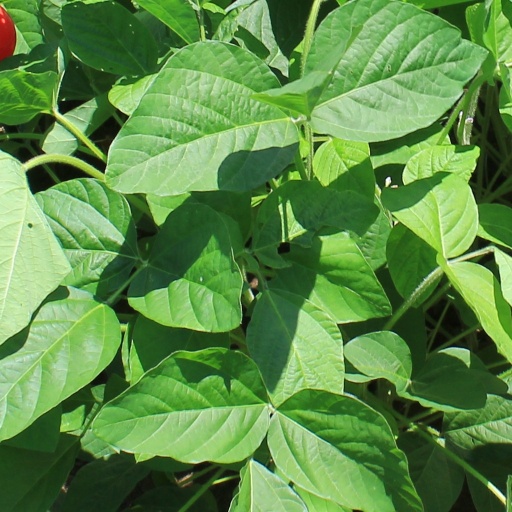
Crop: soybean